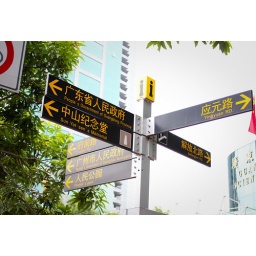
road sign in Canton street